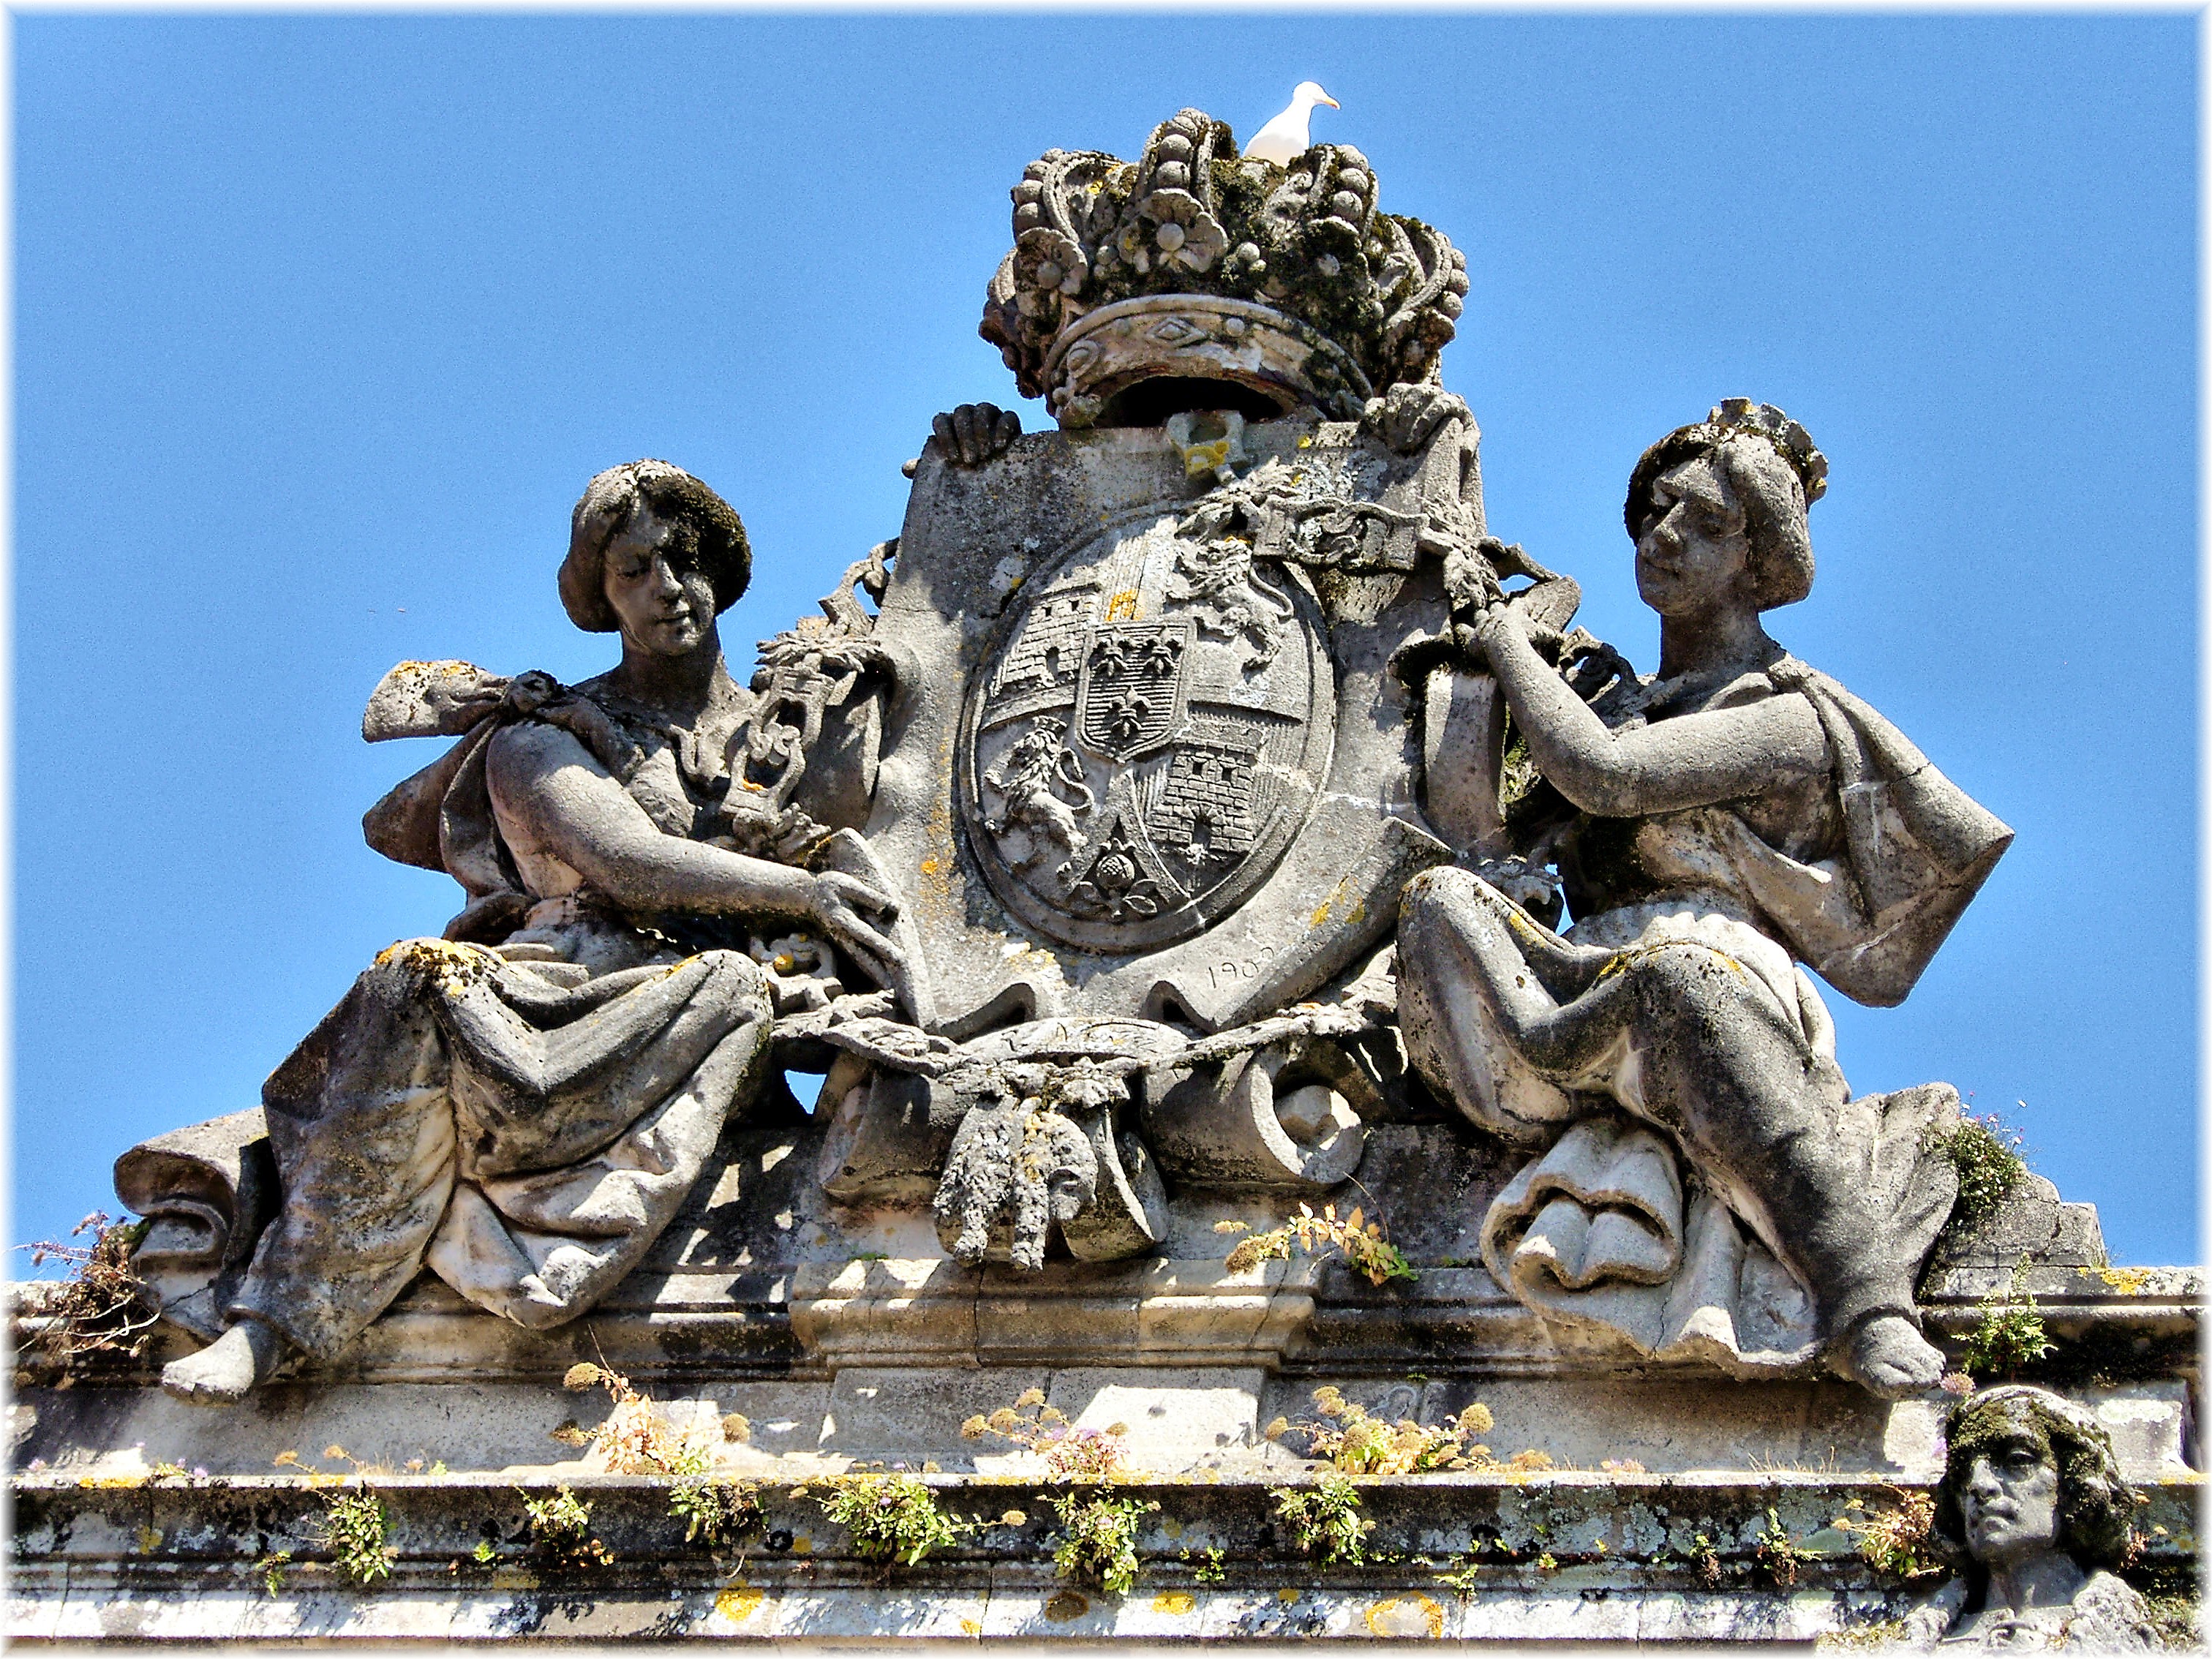
monument, europe, statue, sculpture, art, spain, espagne, europa, escultura, galicia, piedra, heraldica, carving, pedra, water feature, espana, santiago, galiza, galice, provinciacorua, escudos, compostela, archaeological site, stone carving, hindu temple, ancient history